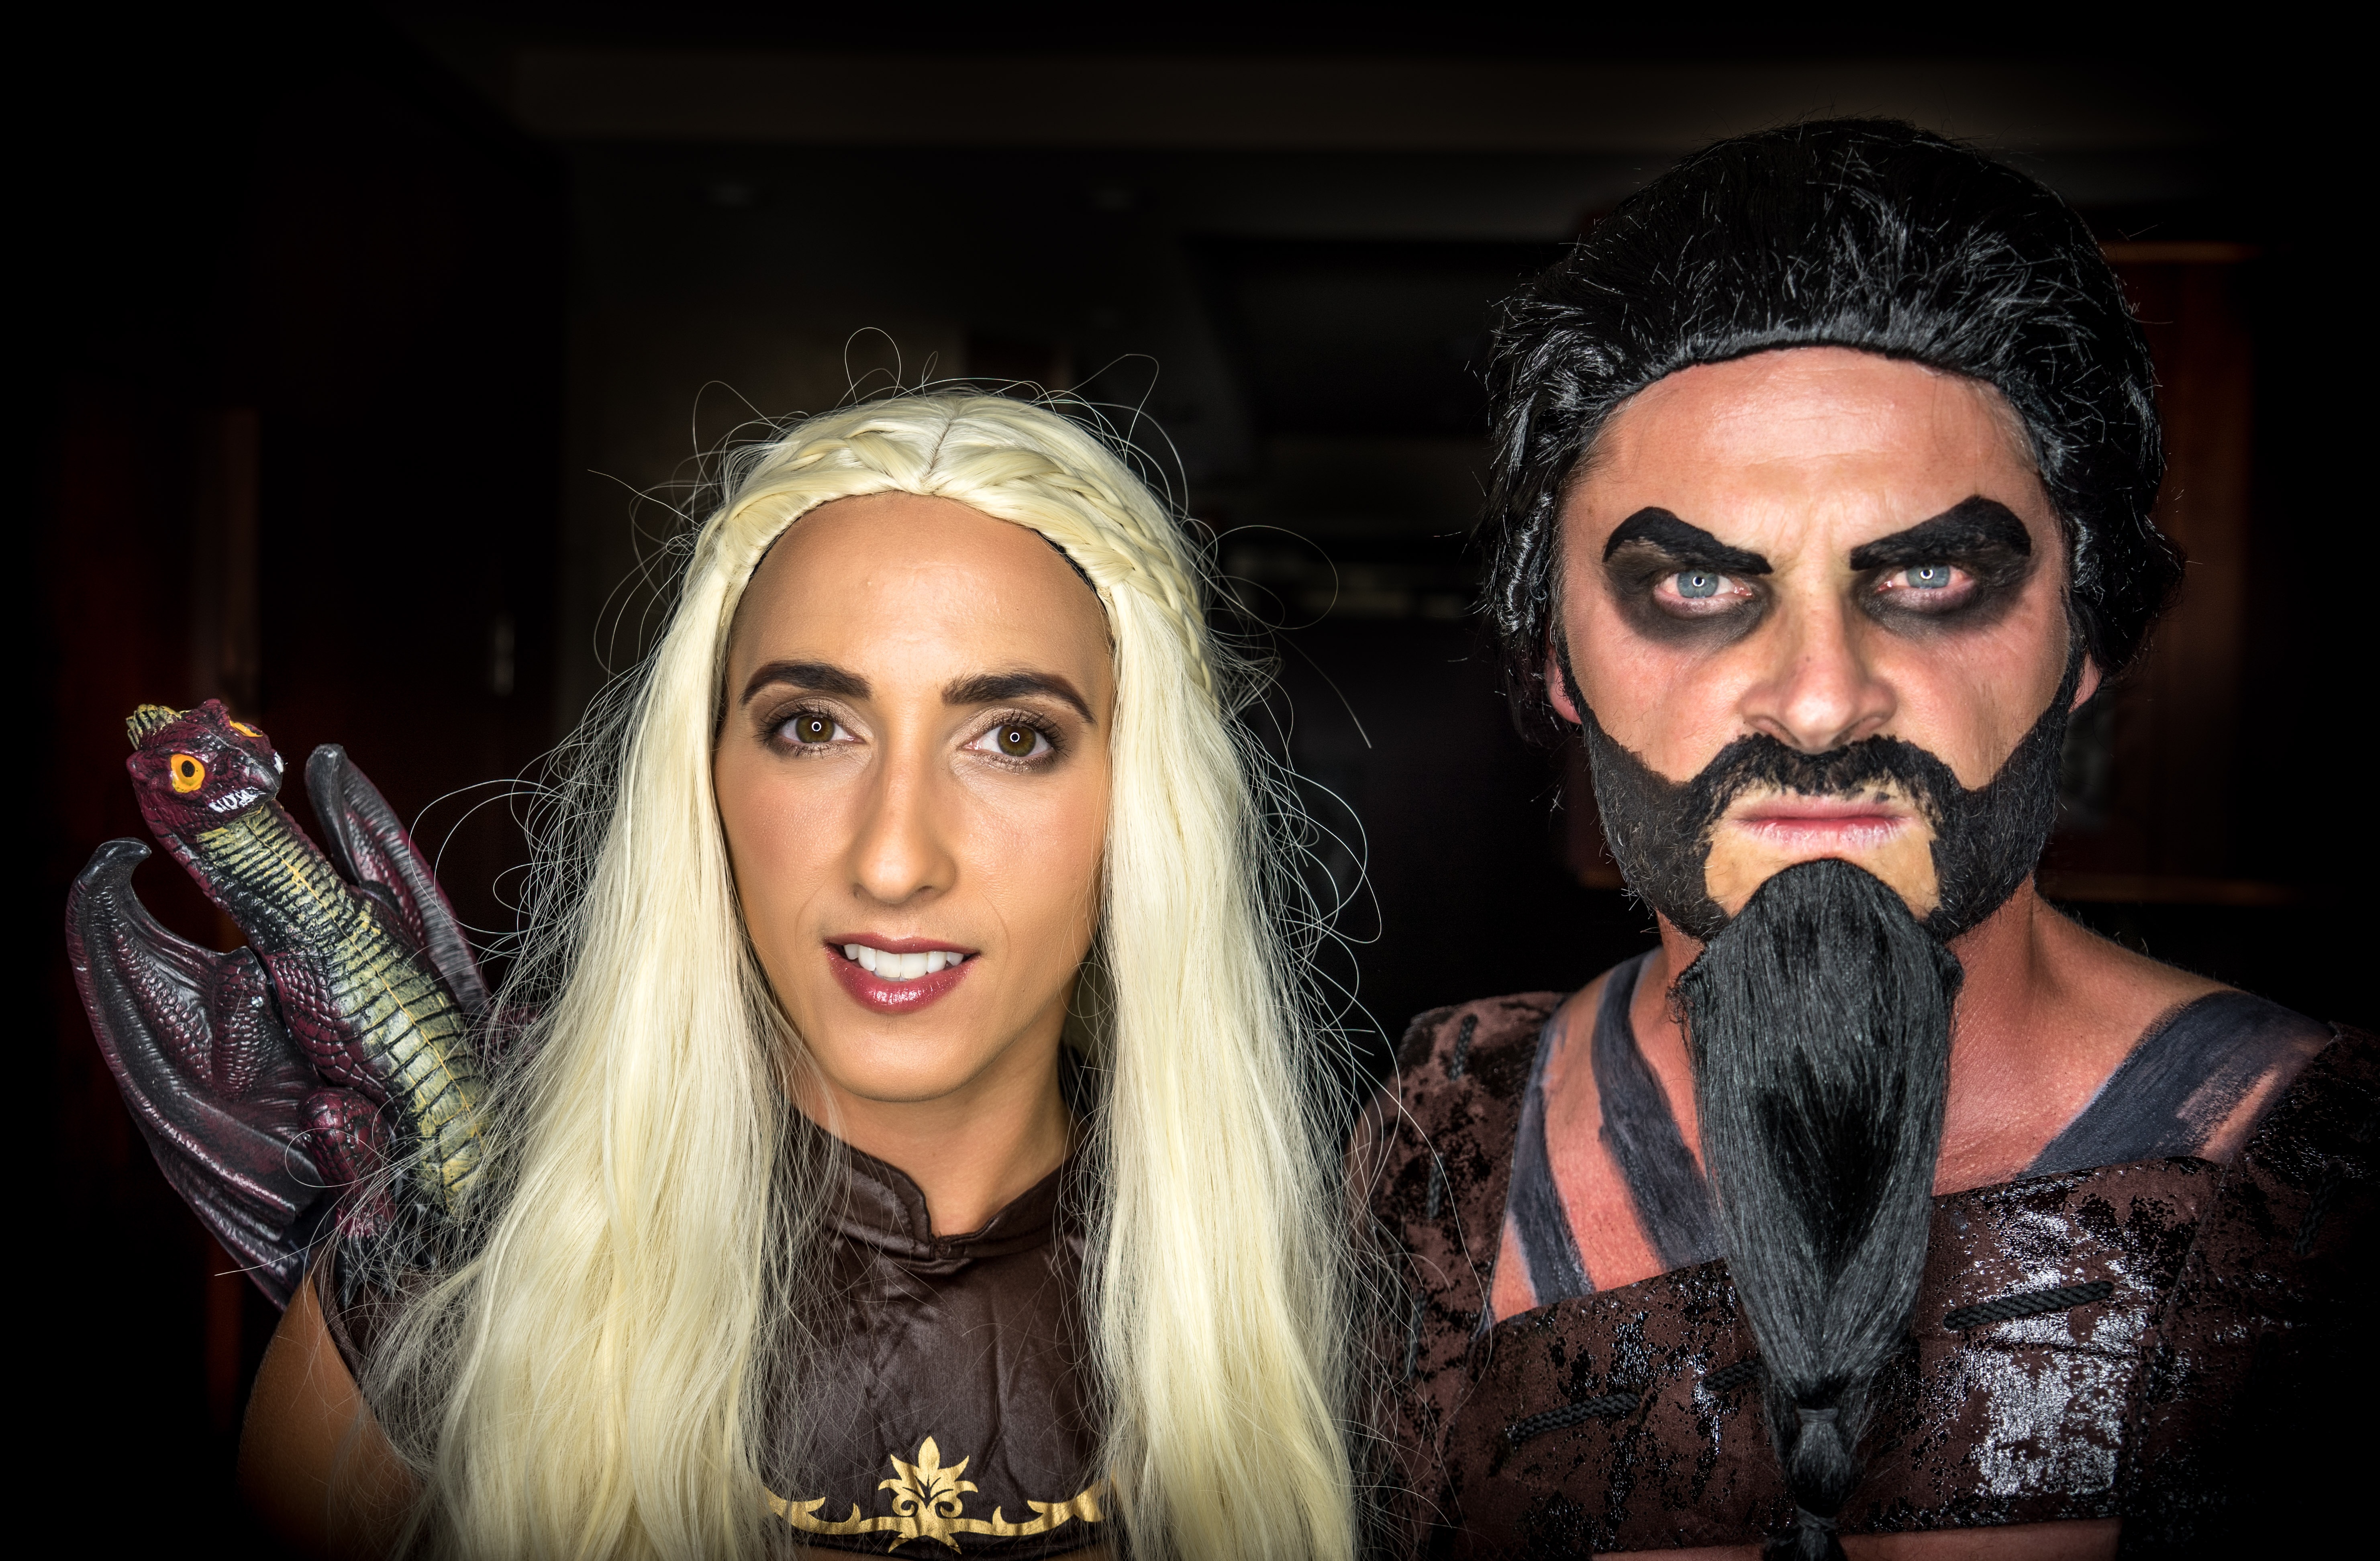
hair, photography, spooky, model, halloween, fashion, black, party, singing, beauty, october, costume, trick, treat, facial hair